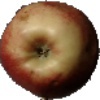
Label: Apple Red 3